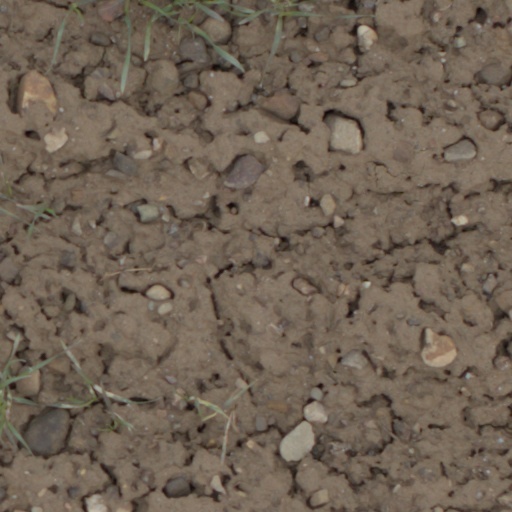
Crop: wheat